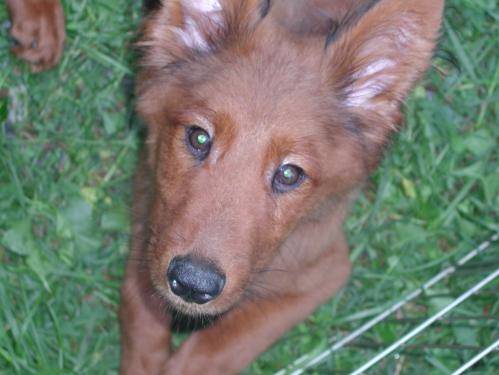
Label: dog